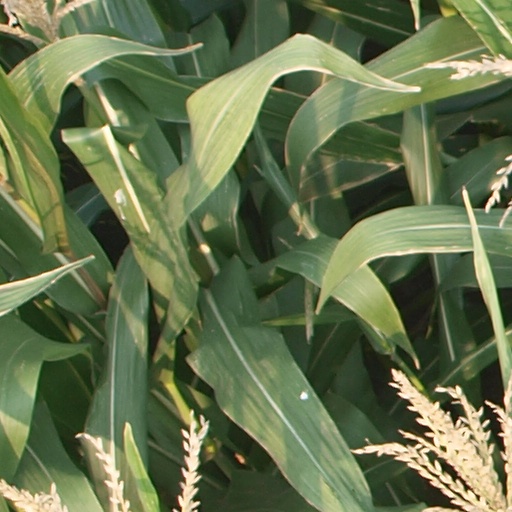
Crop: maize; corn